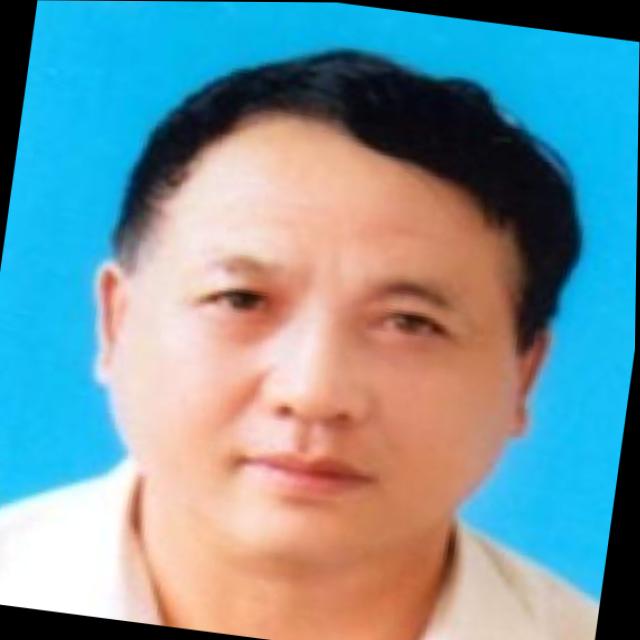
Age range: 45-64